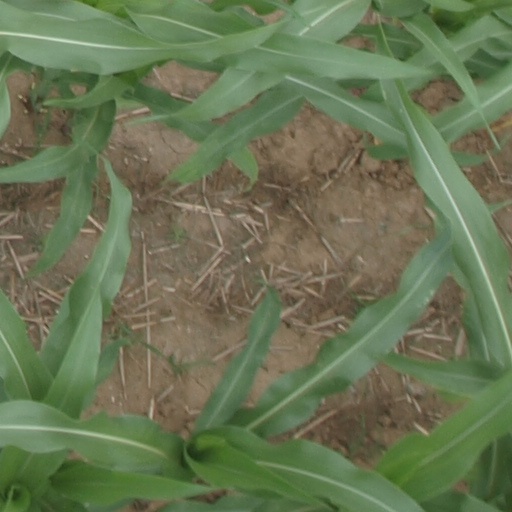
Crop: maize; corn